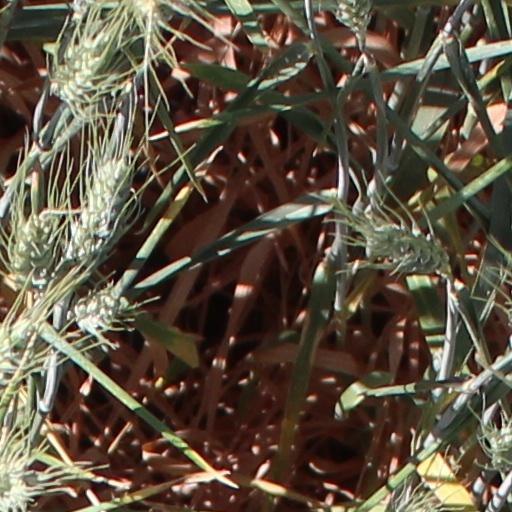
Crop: wheat